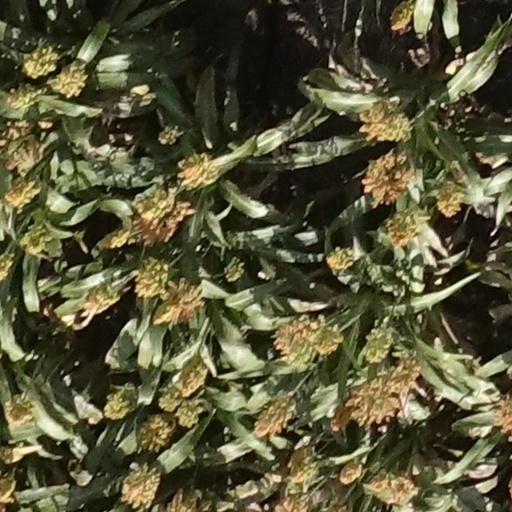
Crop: sorghum